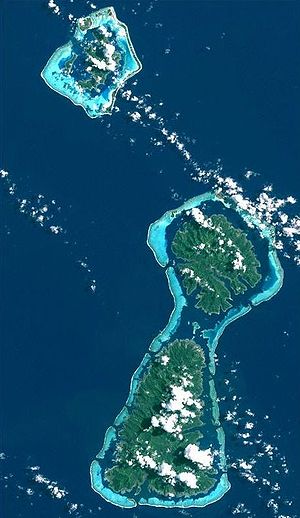
Raiatea
Satelitfoto af Raiatea (nederst) og Tahaa med fælles koralrev. Øverst i billedet ses Bora Bora
Raiatea er en ø i Fransk Polynesien i Stillehavet. Øen ligger tæt ved dens tvillingeø Tahaa, som den engang har været geologisk forbundet med. Raiatea er efter Tahiti den største ø i Selskabsøgruppen.